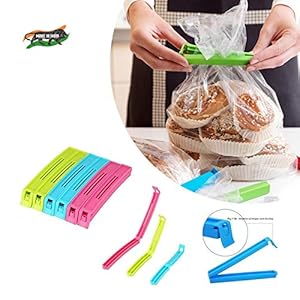
VR 18 Pcs - 3 Different Size Plastic Food Snack Bag Pouch Clip Sealer Large
Category: Home&Kitchen
Price: 89 (list price: 89)
Rating: 4.2 (19,621 ratings)
About this product: MULTI-PURPOSE: Can be used to seal all types of food bags and storages, such as potato chips, snack bags, breads, coffee bags and frozen food bags, etc.|Perfect for tightly sealing and storing all types of foods and snacks, so that the food stays fresh and tastier for longer|SEAL THE DEAL! : They are fast and easy to use and their grip is very strong, so you can rely on these clips to keep your bags perfectly sealed with minimum effort. It's always good to have these sealing clippers in your kitchen!|PRACTICABILITY: Convenient, durable and reusable. The Seal clips provide more choices to meet your different needs. Enjoy your fresh food for long time and keep a healthier lifestyle.|Content : 18 Pieces (3 size x 6 Pcs each)